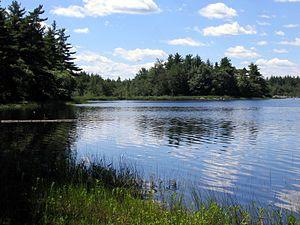
Le lac Kejimkujik est un lac naturel de 26 km² situé dans les comtés d'Annapolis et de comté de Queens en Nouvelle-Écosse. Il est le plus grand lac du parc national de Kejimkujik.
La réserve de biosphère de Southwest Nova est une réserve de biosphère de la Nouvelle-Écosse qui a été désignée en 2001 par l'UNESCO. Son territoire correspond à celui des comtés d'Annapolis, de Digby, de Yarmouth, de Shelburne et de comté de Queens. L'aire centrale correspond au parc national de Kejimkujik et à l'aire sauvage Tobeatic.
Le parc national de Kejimkujik est un parc national du Canada situé en Nouvelle-Écosse, à environ 174 km à l'ouest d'Halifax. Le parc, qui protège 404 km², comporte deux secteurs. Le principal, dans une pénéplaine du Centre-Sud de la province, protège une forêt mixte, des cours d'eau et des lacs peu profonds. Il est riche de plusieurs espèces animales et végétales qui ne sont ordinairement présents que beaucoup plus au sud sur la côte atlantique. Le parc possède aussi une annexe sur l'océan Atlantique avec une côte découpée comportant deux lagunes et des plages où niche le pluvier siffleur.